Pain au chocolat
Also known as:
br - Breton: Bara-chokolad
ca - Catalan: Canya
de - German: Pain au chocolat
en-simple - Simple English: Pain au chocolat
eo - Esperanto: Ĉokolada pano
es - Spanish: Napolitana
eu - Basque: Napolitana
fa - Persian: کروسان شکلاتی
fi - Finnish: Pain au chocolat
fr - French: Pain au chocolat
he - Hebrew: שוקולטין
hy - Armenian: Շոկոլատին
id - Indonesian: Kroisan coklat
it - Italian: Pain au chocolat
ja - Japanese: パン・オ・ショコラ
jv - Javanese: Pain au chocolat
ko - Korean: 팽 오 쇼콜라
lb - Luxembourgish: Schockelaskichelchen
ms - Malay: Roti coklat
oc - Occitan: Chocolatina
pt - Portuguese: Pain au chocolat
ru - Russian: Шоколатин
sq - Albanian: Pain au chocolat
sv - Swedish: Pain au chocolat
tr - Turkish: Pain au chocolat
uk - Ukrainian: Шоколатин
Category: pastry (flaky pastry)
Cuisine: French
Associated cuisines: French
Area: France
Countries: France
Region: Western Europe

The dish consisting of a cuboid-shaped piece of yeast-leavened laminated dough, similar in texture to a puff pastry, with one or two pieces of dark chocolate in the center. The chocolate usually has a slight bite to the texture.

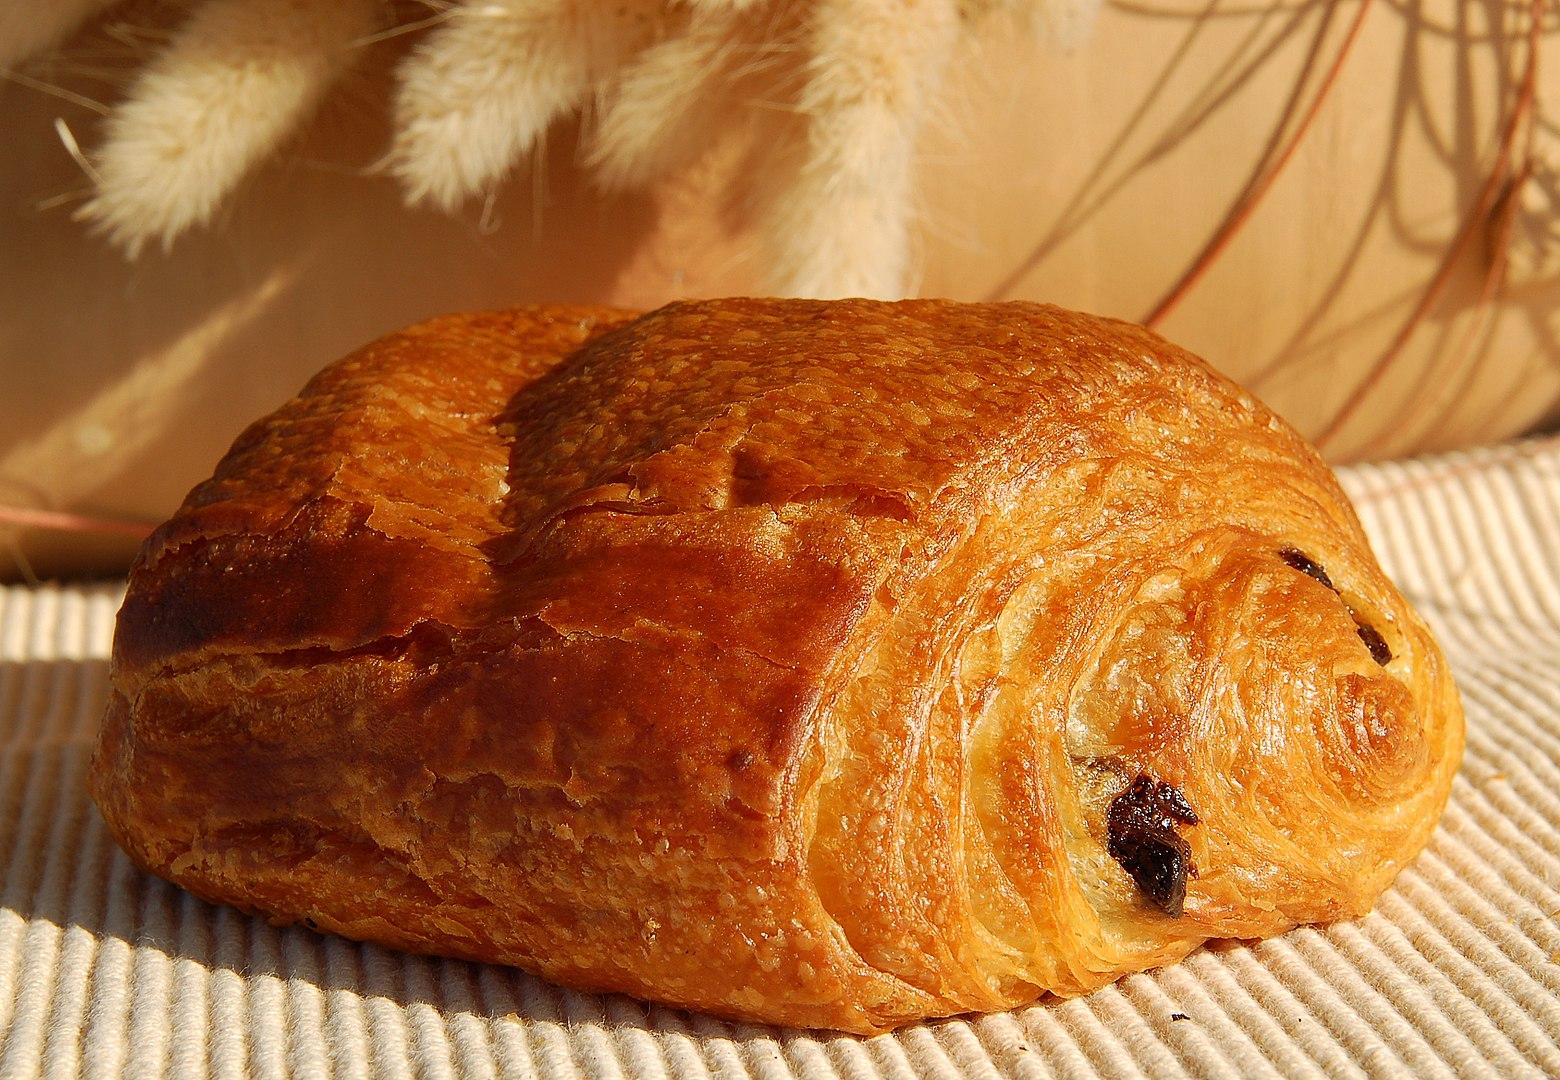